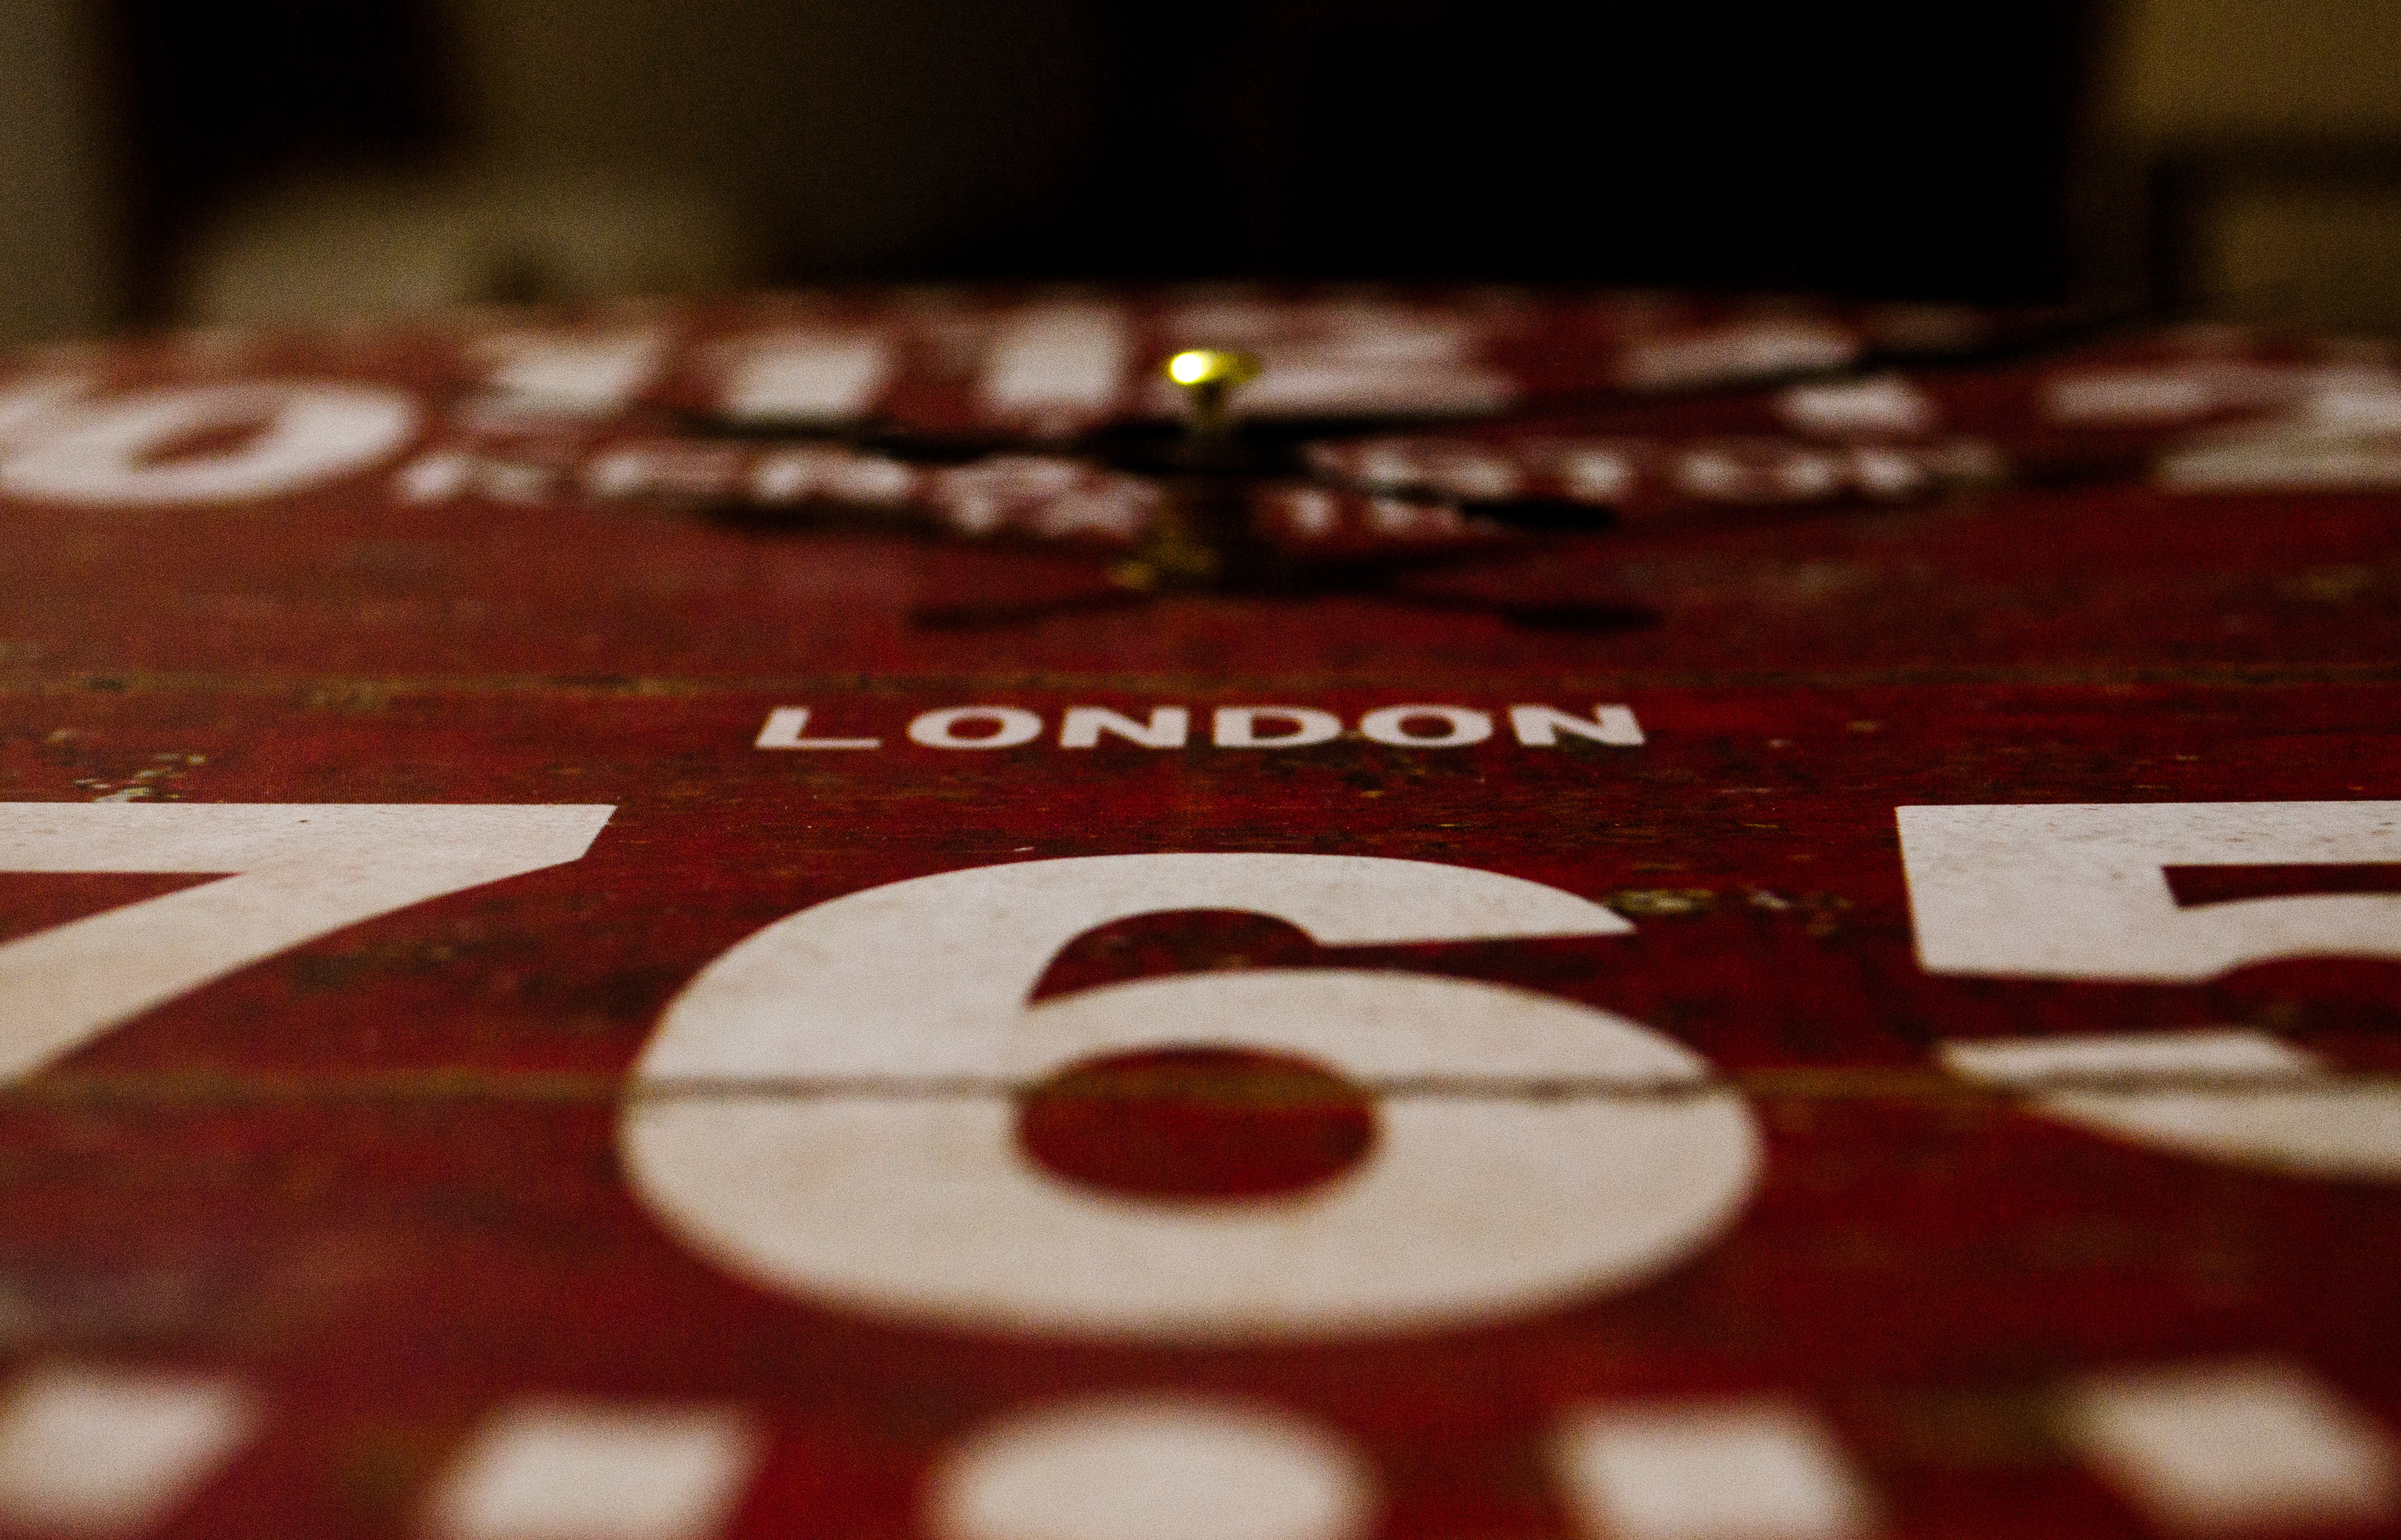
number, red, brand, games, shape